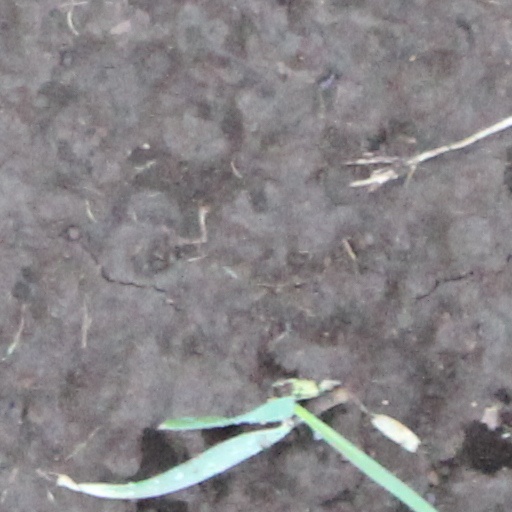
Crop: wheat